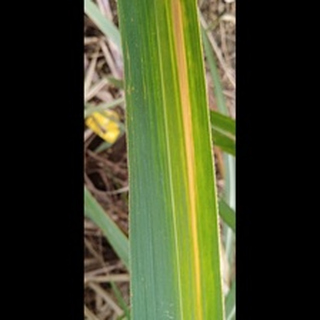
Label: sugarcane_yellow_leaf_disease